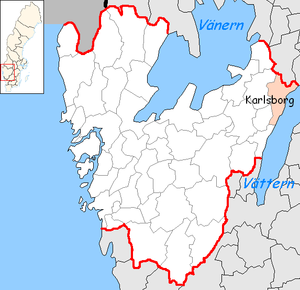
Karlsborgs kommun
Karlsborg kommune ligger i det svenske län Västra Götalands län, i landskapet Västergötland. Kommunens administrationscenter ligger i byen Karlsborg. Karlsborg ligger på en tange mellem søerne Vättern og Bottensjön, ved indsejlingen til den del af Götakanalen der forbinder Vättern med Vänern. I byen ligger Karlsborgs fæstning.